Rio Bravo (film)

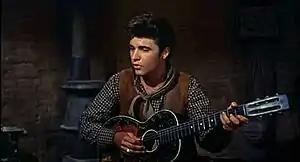
Ricky Nelson performing the song "Get Along Home, Cindy" in "Rio Bravo"

Exteriors for the film were shot at Old Tucson Studios, just outside Tucson. Filming took place in the summer of 1958, and the movie's credits gave 1958 for the copyright; the film was released in March 1959.